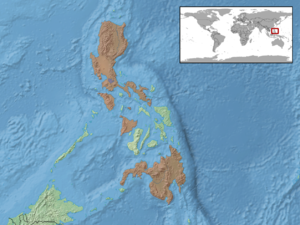
Dryophiops philippina est une espèce de serpents de la famille des Colubridae.